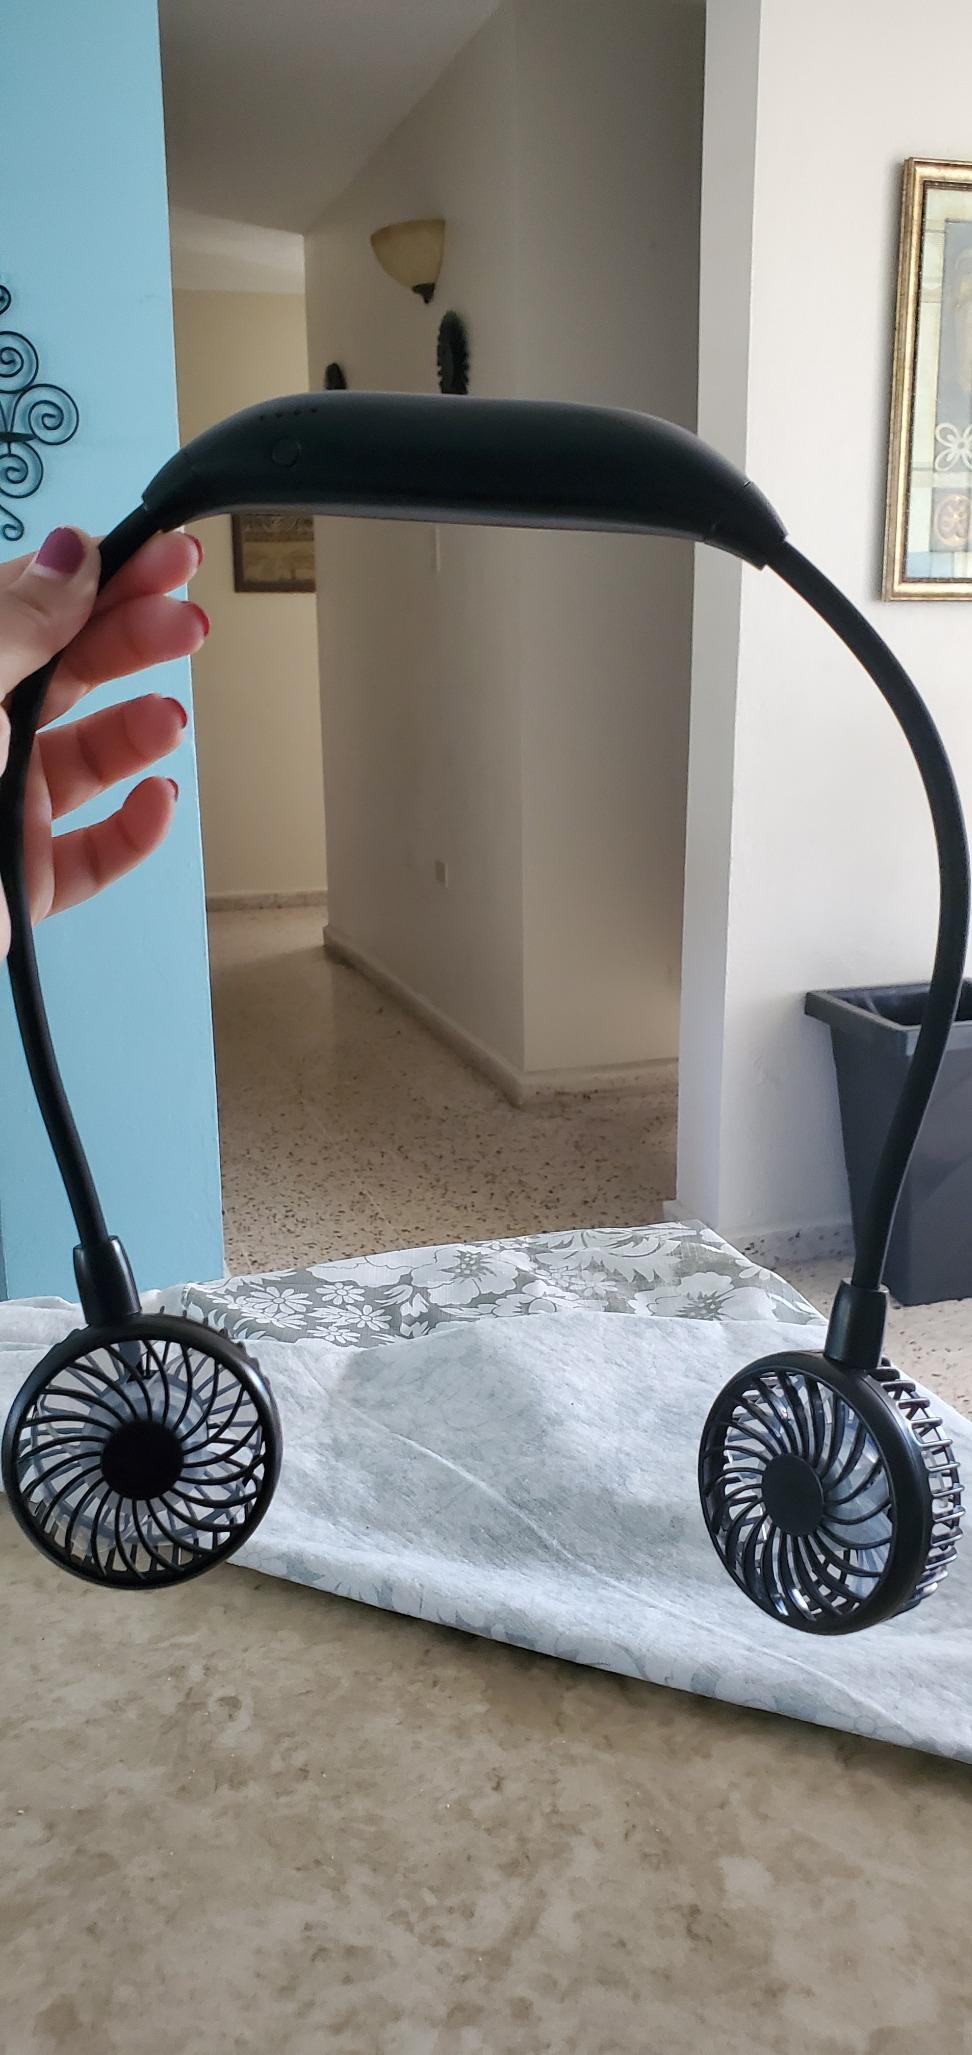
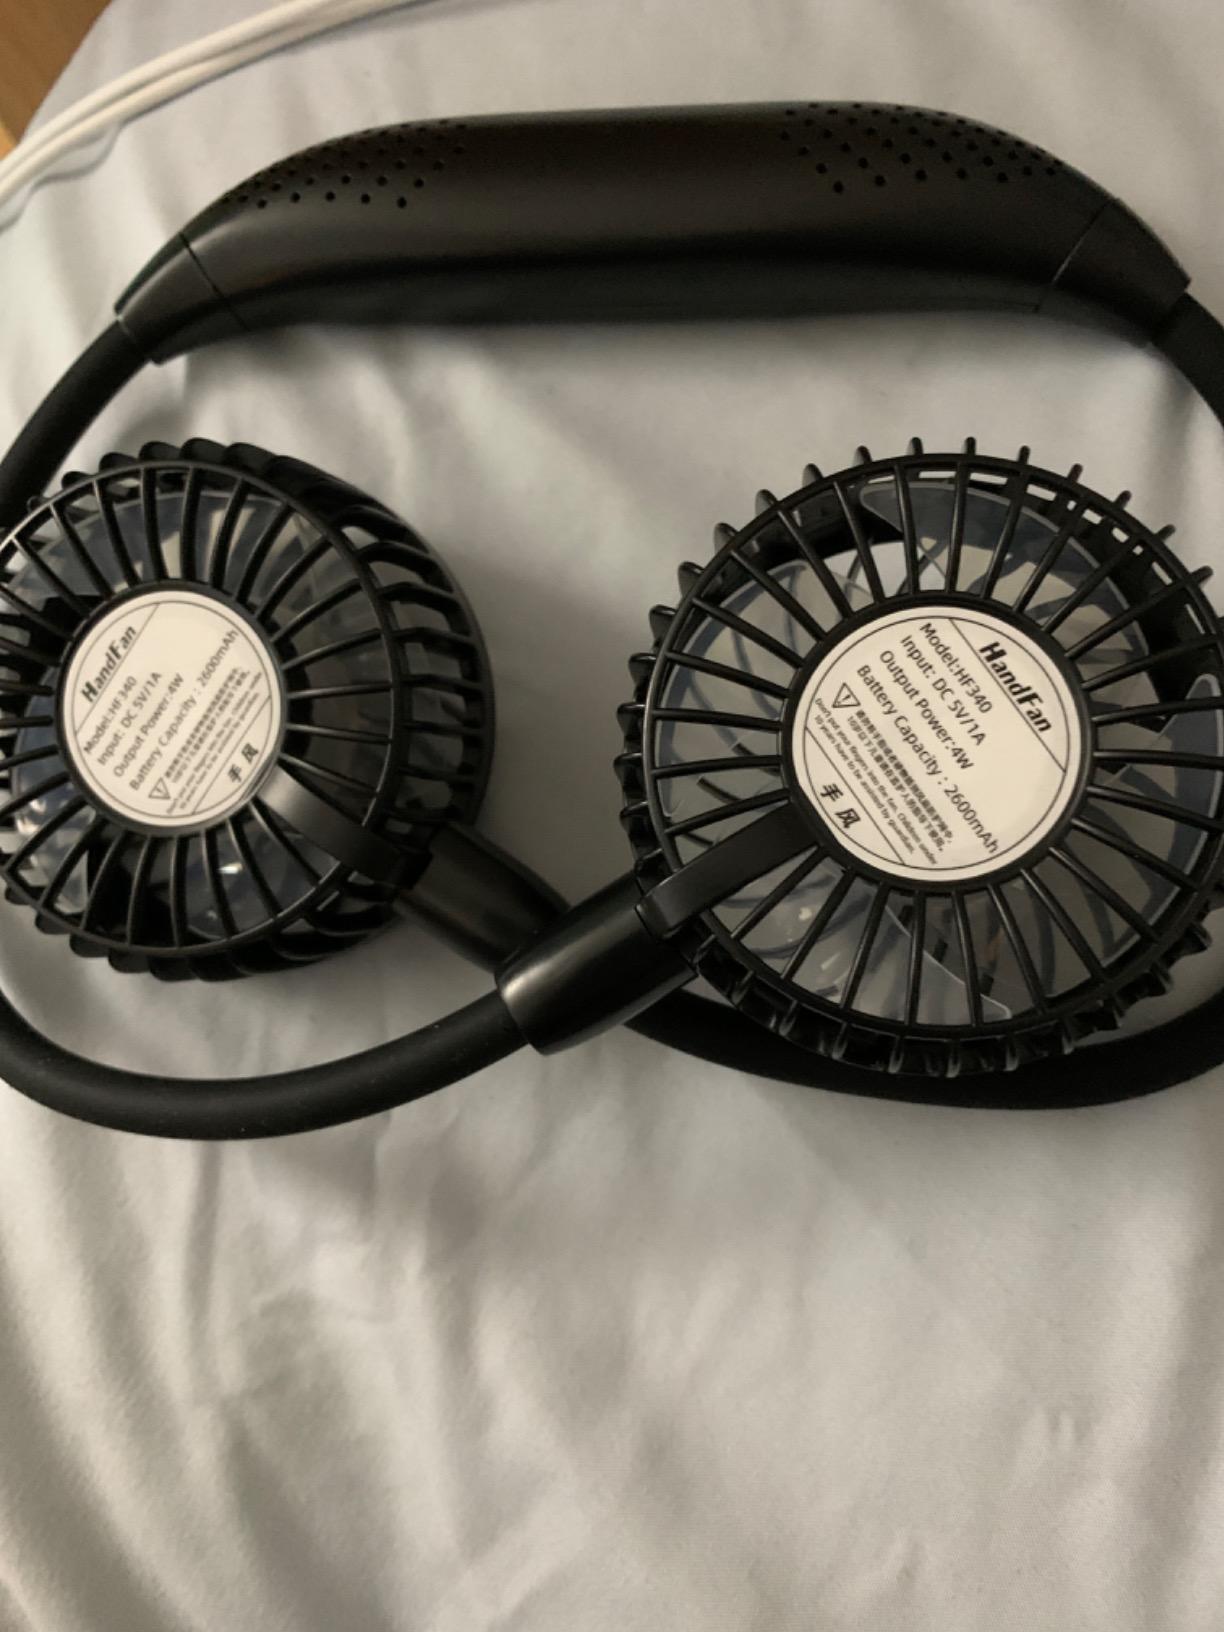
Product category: fan
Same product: yes